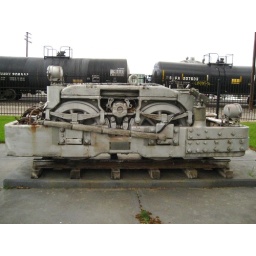
electric locomotive in rock springs, wy